Roundnet

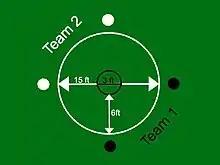

The bouncing ball has a 12-inch circumference with a diameter of approximately 3.8-inches.